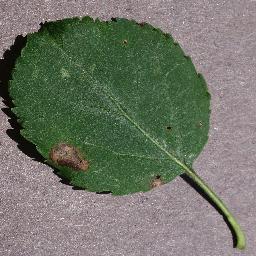
Label: Apple___Black_rot